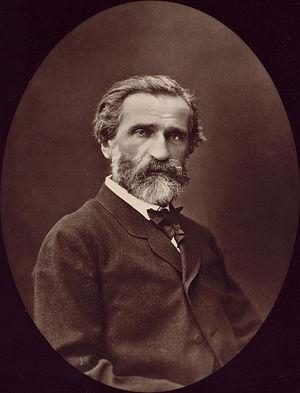
Photo de Giuseppe Verdi.